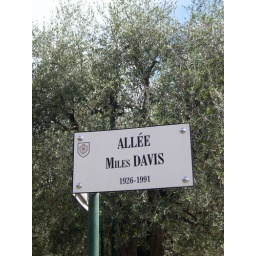
street sign in the park near the Matisse Museum